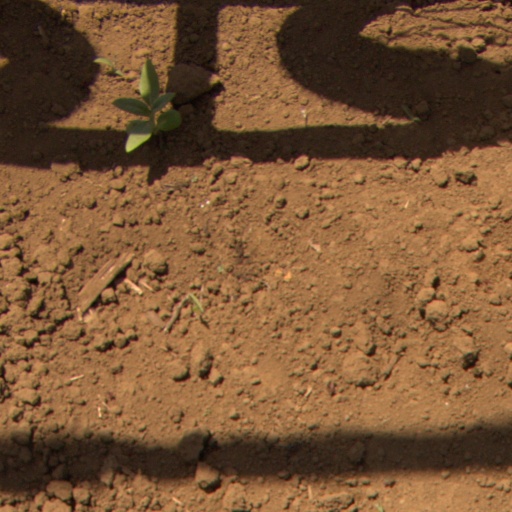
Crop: Jerusalem artichoke